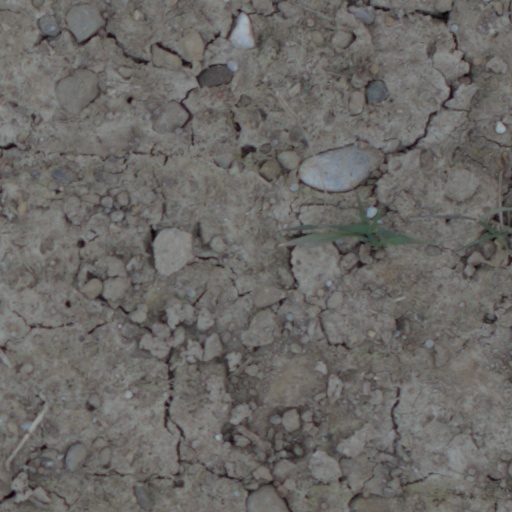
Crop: wheat